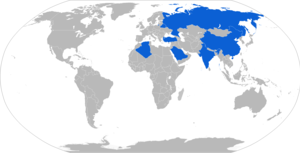
Le S-400 Triumph est un système de défense antiaérienne et antimissile mobile russe, développé par la société Almaz-Antei. Sa désignation OTAN est SA-21 Growler.